Norman Tebbit

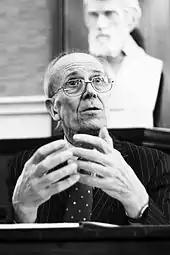
Tebbit giving a talk for the Edinburgh University Politics Society in 2008

In the September 1981 Cabinet reshuffle, Thatcher appointed Tebbit as Employment Secretary. This was seen as a shift to a 'tougher' approach to the trade unions than had been the case under Tebbit's predecessor, Jim Prior. Tebbit introduced the Employment Act 1982 which raised the level of compensation for those unfairly dismissed from a closed shop and prohibited closed shops unless 80% of relevant workers approved the arrangement in periodic ballots. It also removed trade unions' immunity from liability in tort – i.e. made trade unions liable for civil damages if they committed unlawful acts, and made injunctions possible against such acts. In his memoirs Tebbit said that the 1982 Act was his "greatest achievement in Government".